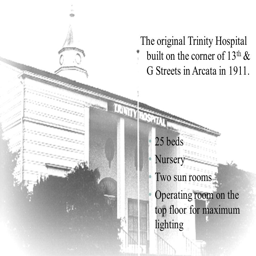
our history built on the corner .